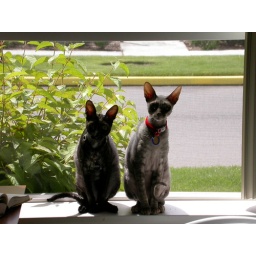
How much for those cats in the window